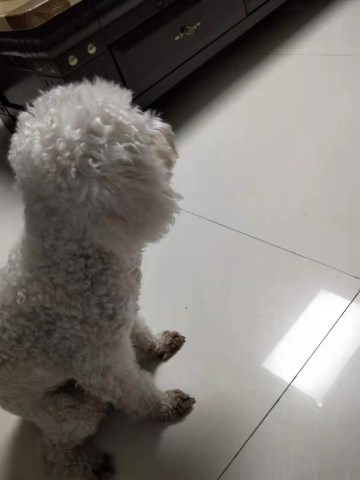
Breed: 3083-n000117-Bichon_Frise